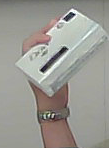
Product: dove_soap